Michael John Flannigan

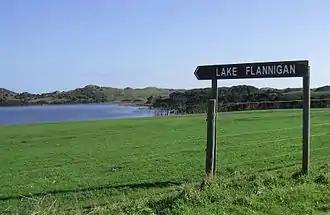
The largest lake on King Island was named after Michael John Flannigan in 1911 or 1912

Michael John Flannigan (13 August 1862 – 21 April 1901) was the first District Surveyor of King Island (Tasmania), Australia. His work was singled out for praise by the Surveyor-General, Albert Edward Counsel, at a time when professional standards for land surveyors were newly defined and often disregarded by practitioners.